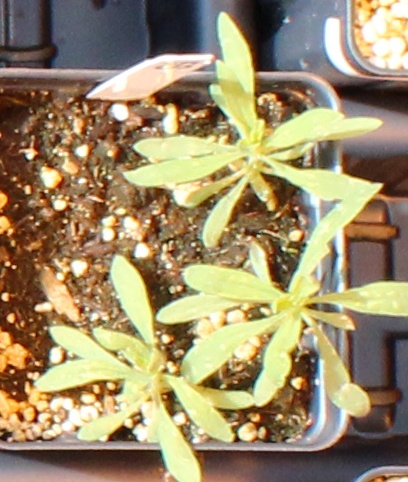
Label: Kochia